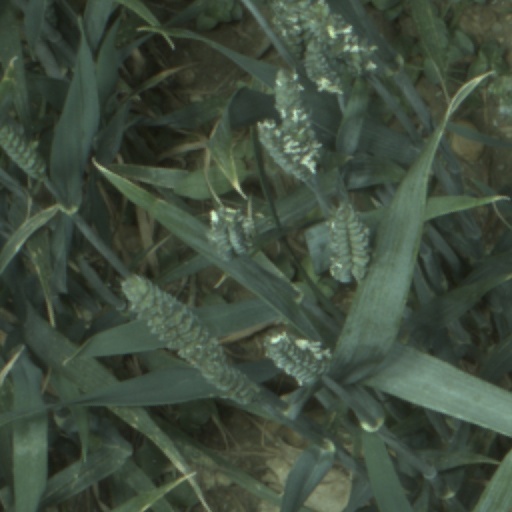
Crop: wheat